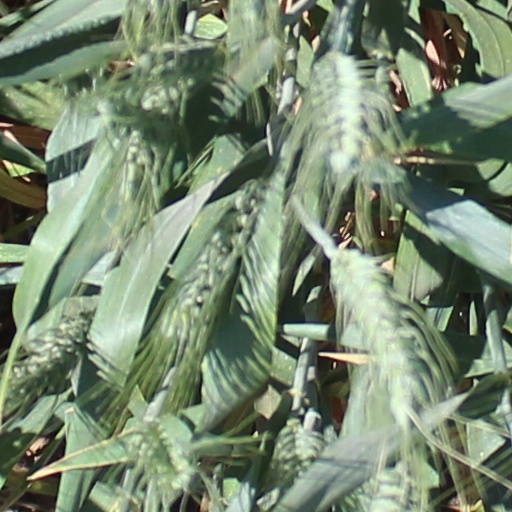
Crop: wheat